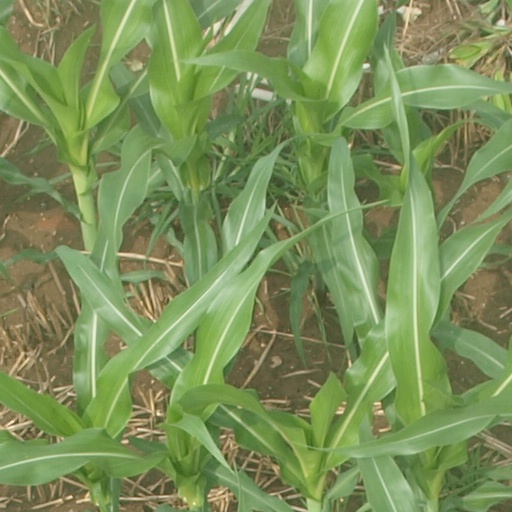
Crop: maize; corn